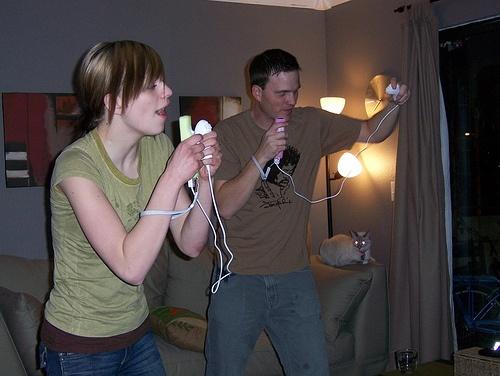
A woman and a man holding Nintendo Wii game controllers.
Two people are playing a game on the Nintendo Wii.
Two people interacting with a video game system.
A couple playing the Nintendo WII at home.
Two people in a living room playing games